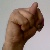
The image shows a hand gesture representing the letter 'N' in Indian Sign Language.